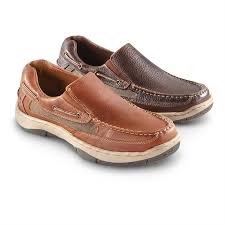
Label: Boat